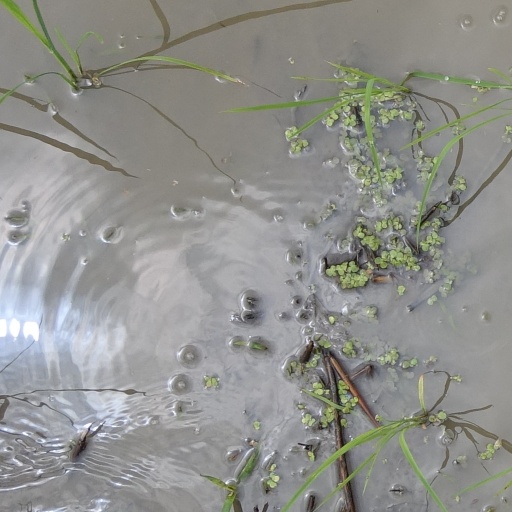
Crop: rice